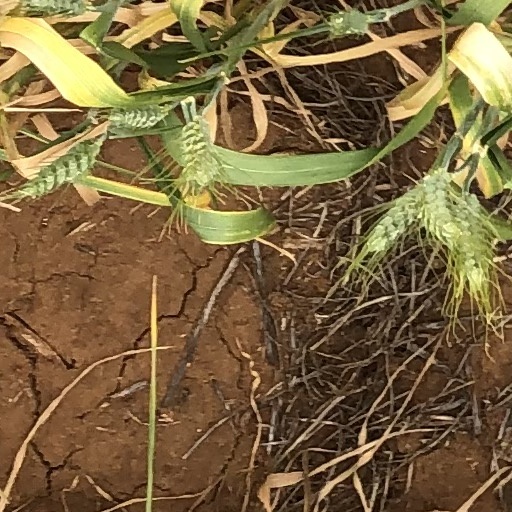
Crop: wheat